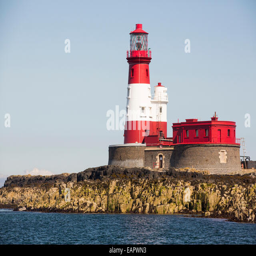
lighthouse that person performed her famous rescue from